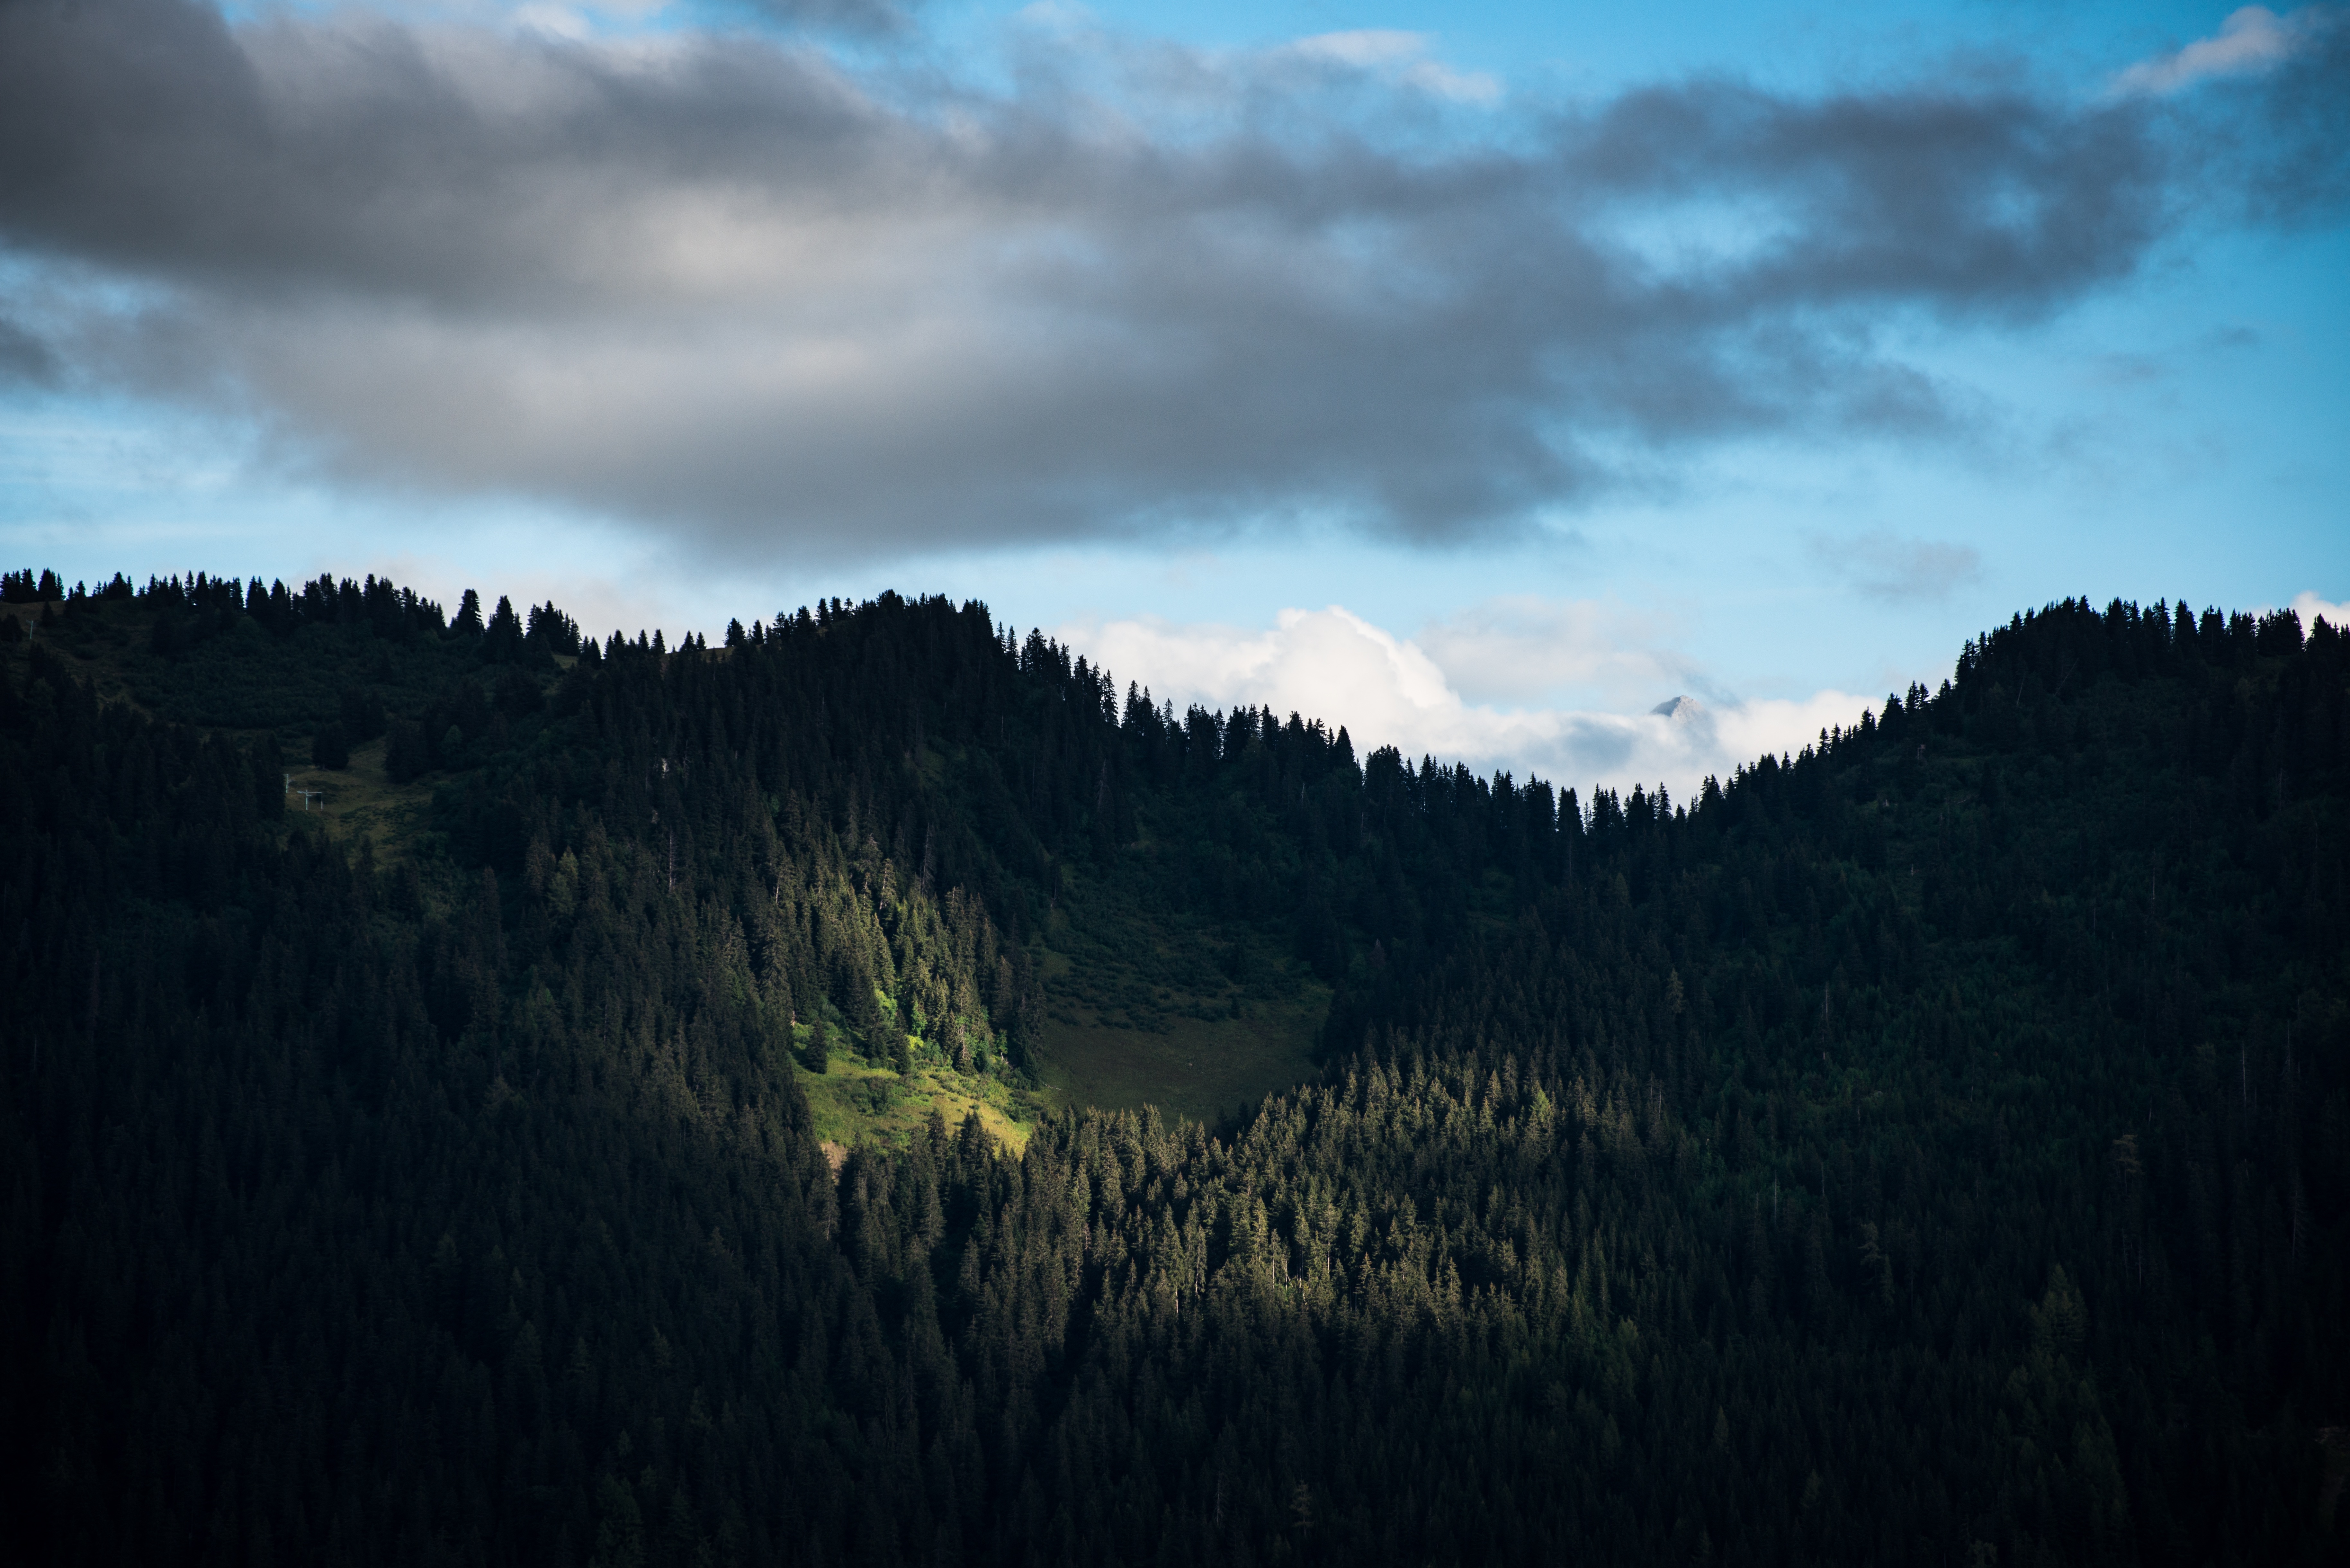
landscape, tree, nature, forest, wilderness, mountain, cloud, sky, sunrise, sunset, morning, hill, dawn, mountain range, dusk, pine, evening, reflection, darkness, habitat, landform, geographical feature, atmospheric phenomenon, mountainous landforms